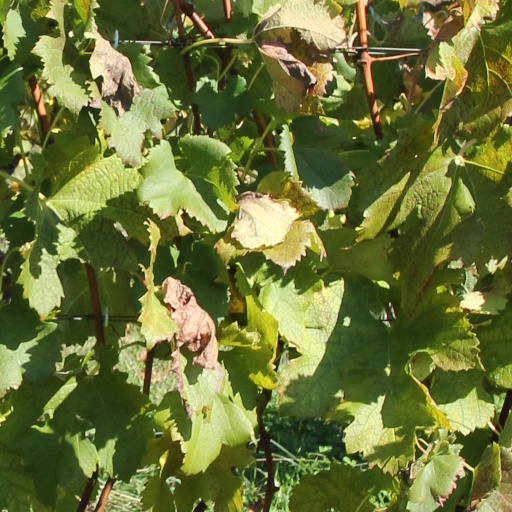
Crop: grape